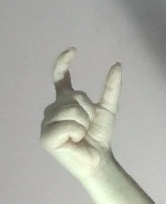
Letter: nun